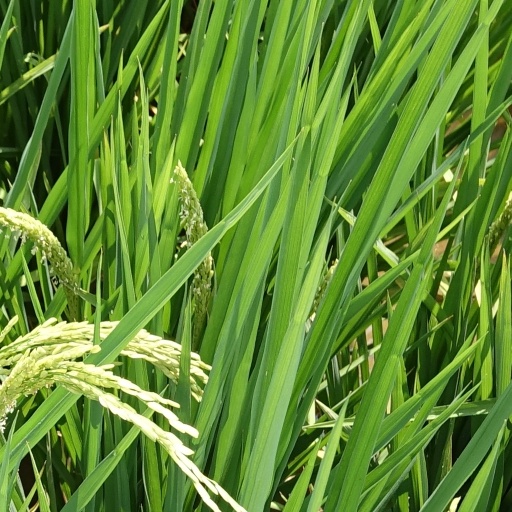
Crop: rice